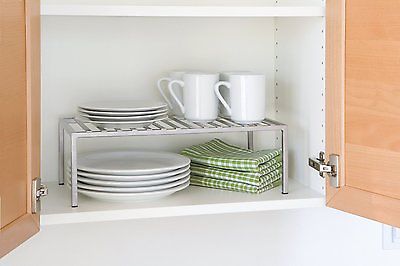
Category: cabinet